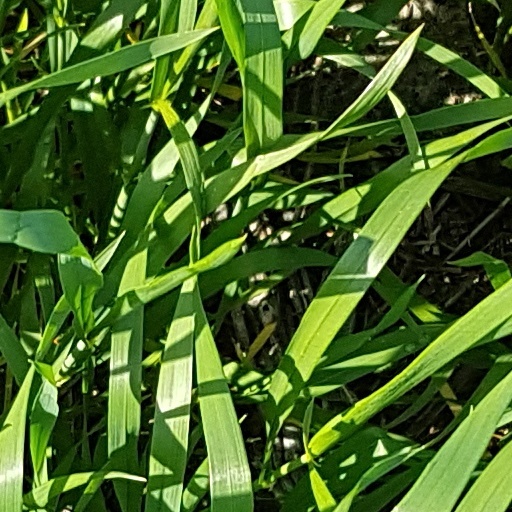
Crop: wheat